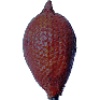
Label: Salak 1